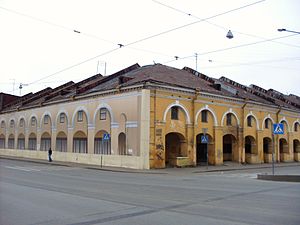
Nikolskije Marked
Nikolskije Marked i 2009
Nikolskije Marked er en handelsbygning i Sadovajagade i Sankt Petersborg. Bygningen blev opført i 1789, og en nutidig renovering har skabt en del røre.